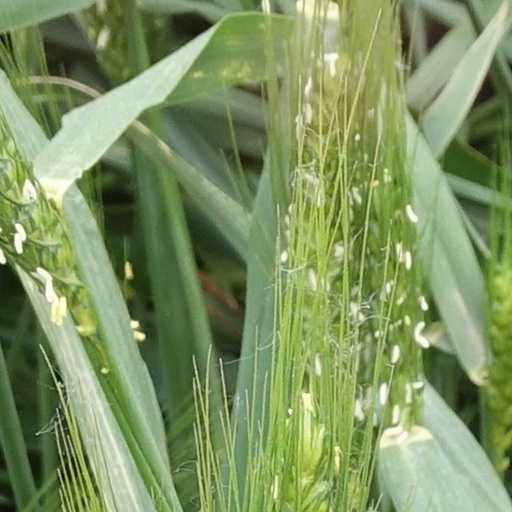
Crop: wheat